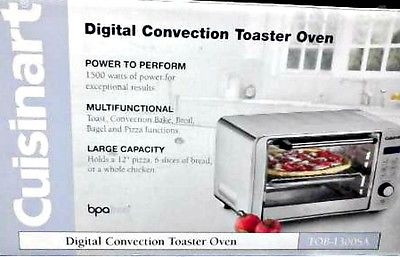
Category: toaster